DAF Trucks

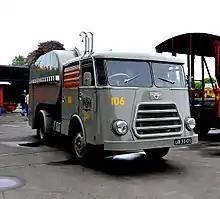
DAF Truck type G1300DA325

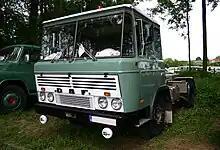
Classic DAF 2600 cab over truck

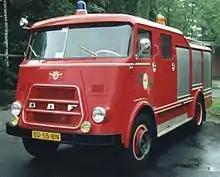
DAF fire truck

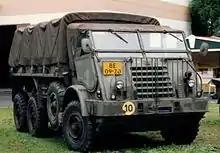
A DAF YA-328 military truck

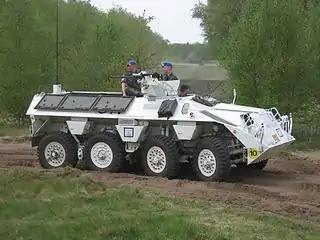
DAF YP-408 used by UNIFIL

In 1928, Hubert "Hub" van Doorne founded the company "Commanditaire Vennootschap Hub van Doorne's Machinefabriek". His co-founder and investor was A. H. Huenges, managing director of a brewery. Van Doorne had repaired Huenges' car several times, and Huenges, pleased with his work, offered to finance him in business. Hub started to work in a small workshop on the grounds of the brewery.